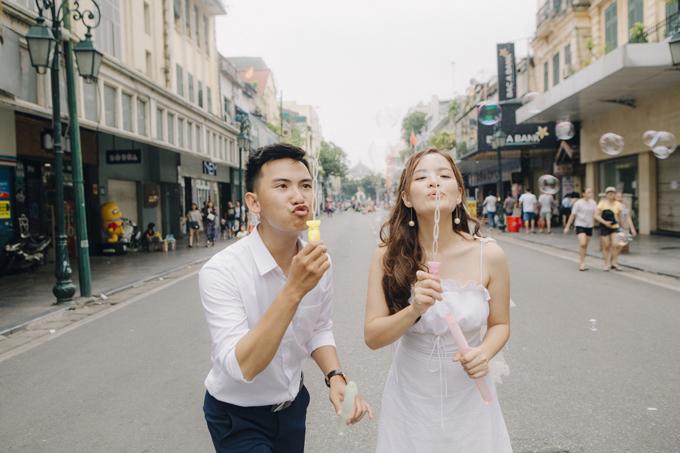
cô gái mặc váy màu trắng đang cầm dụng cụ thổi bong bóng màu hồng